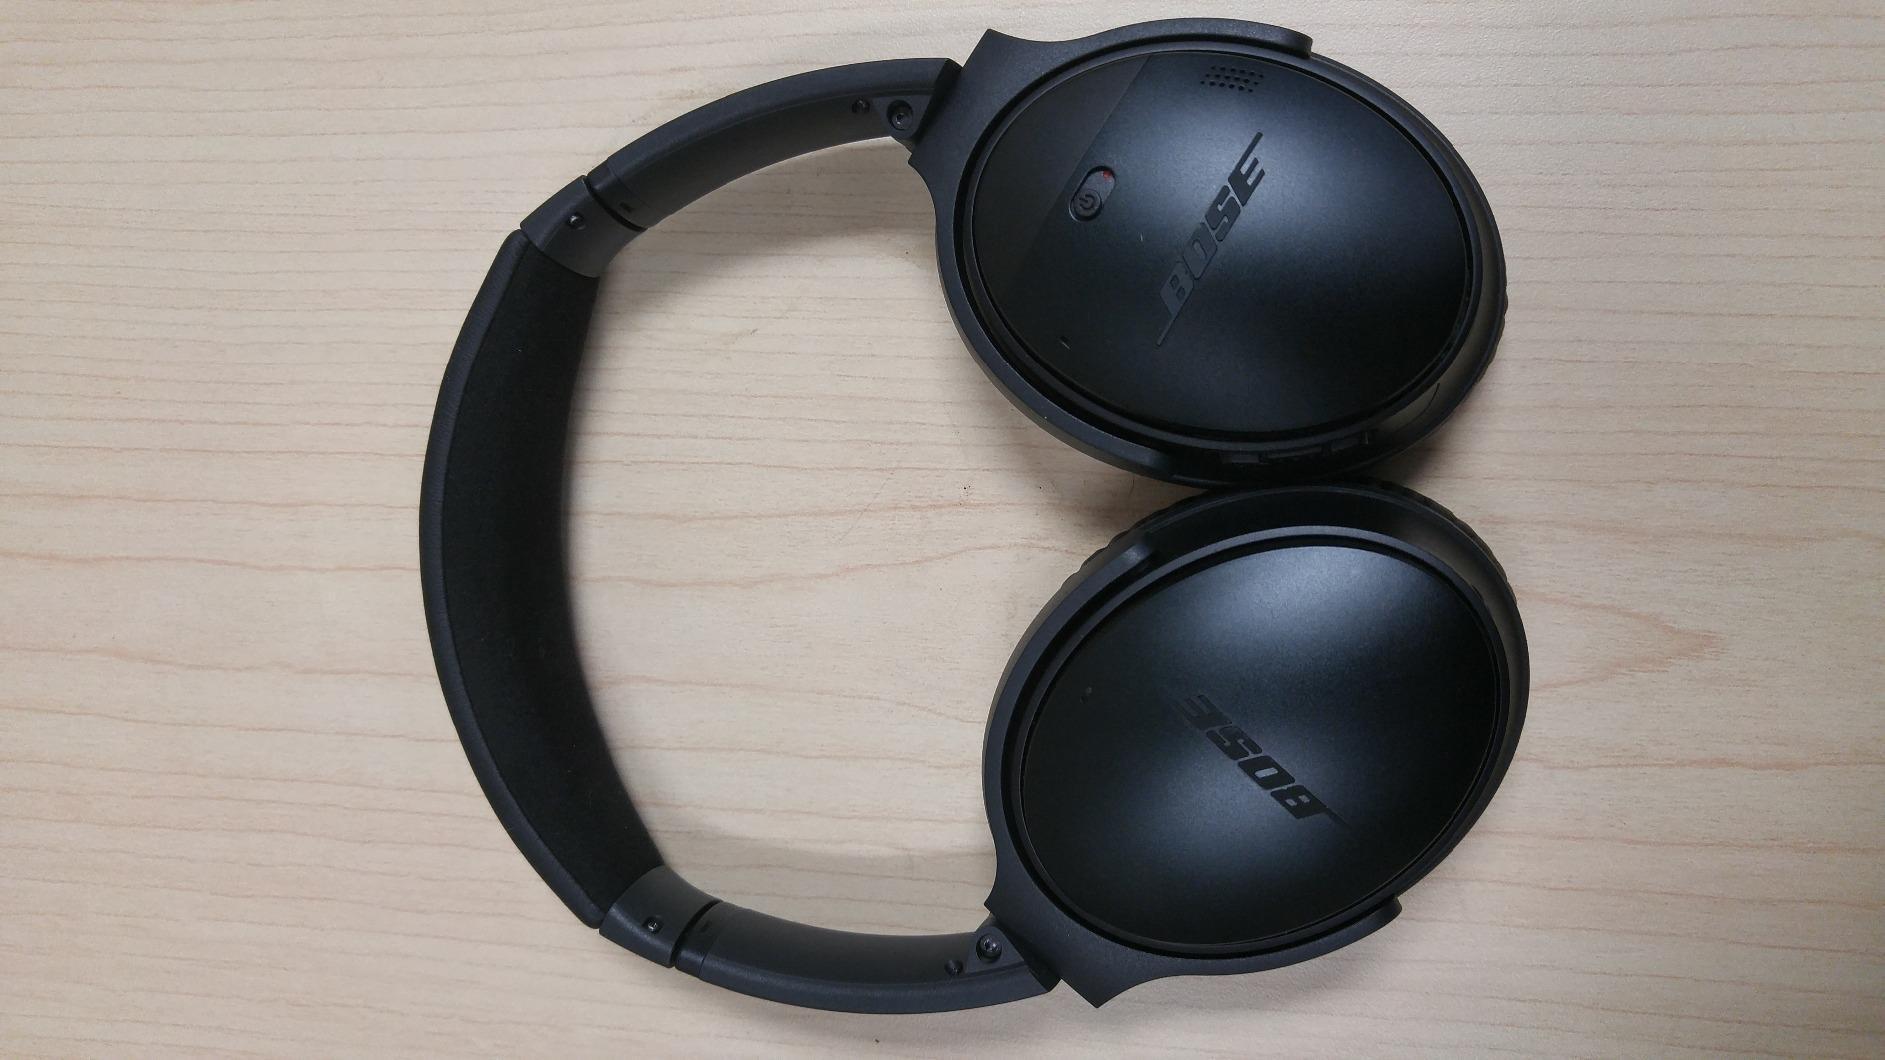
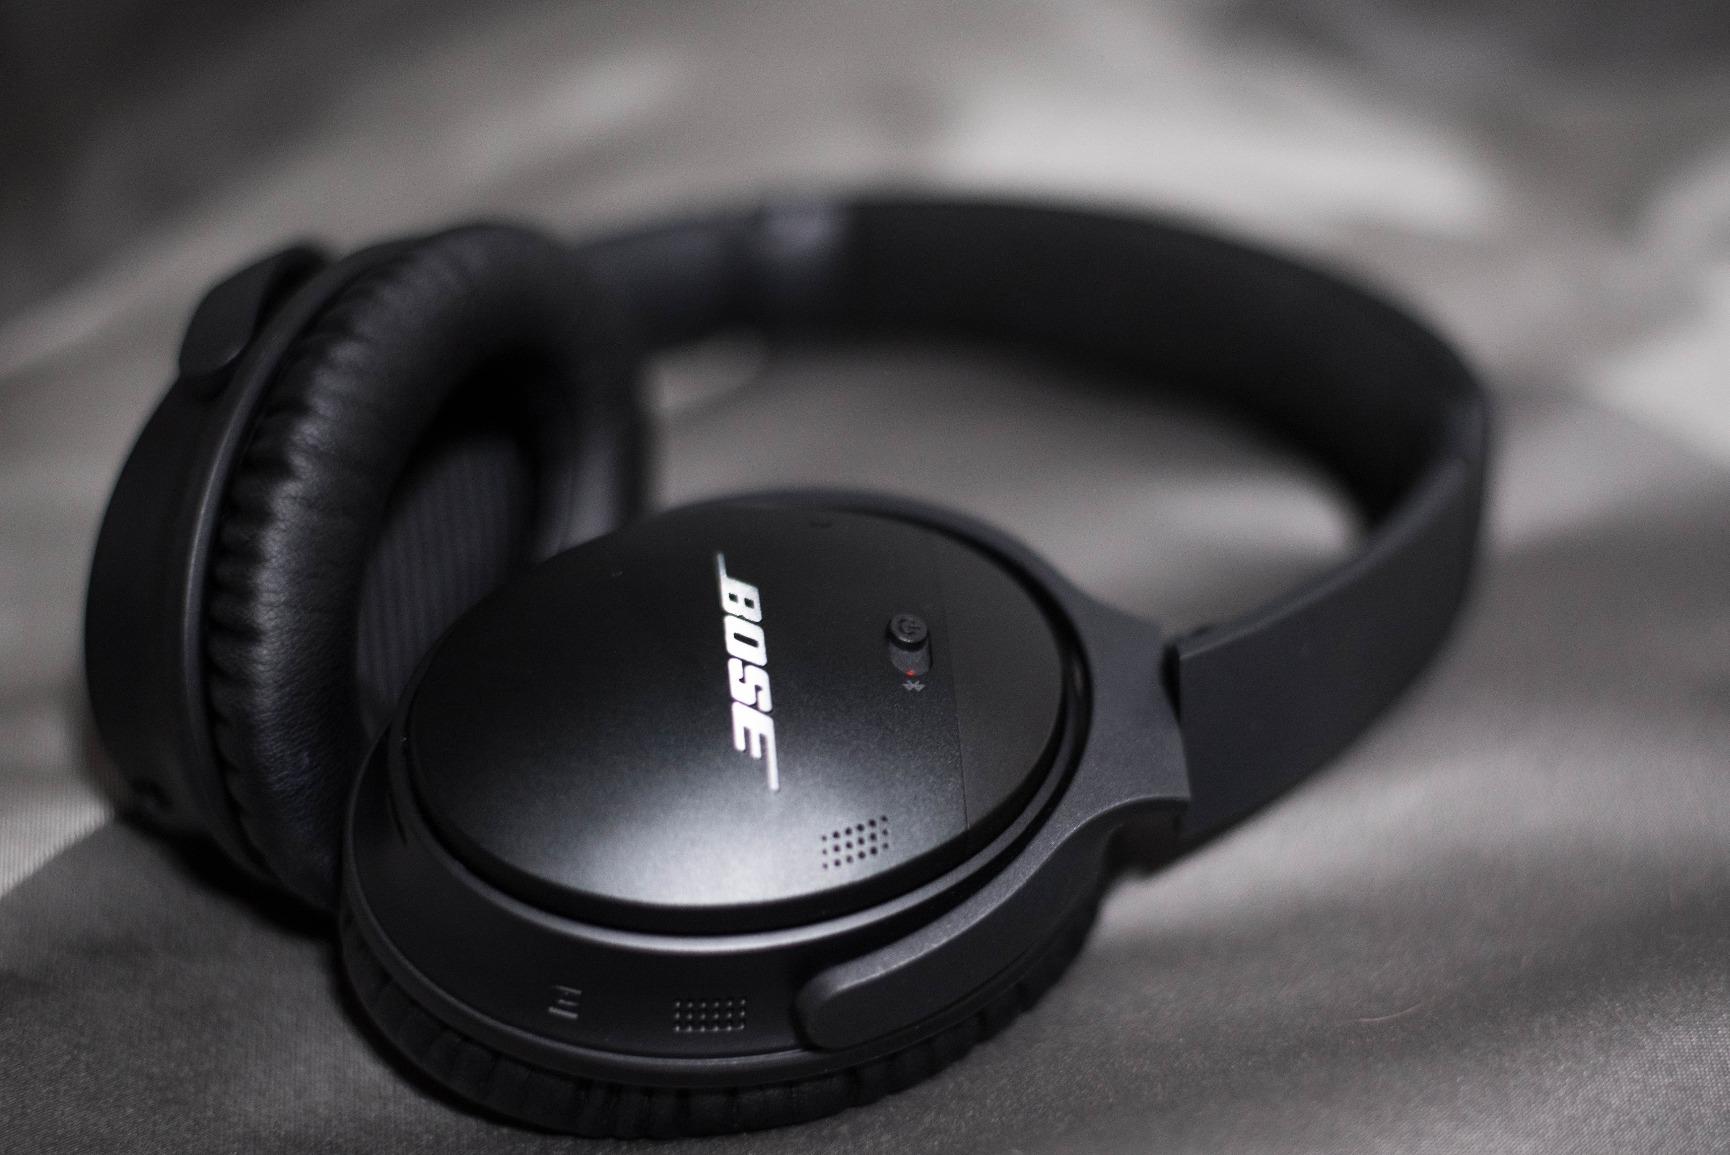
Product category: headphones
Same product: yes